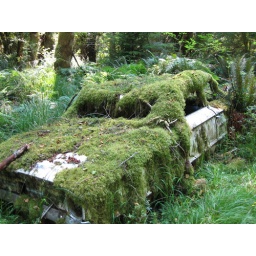
a car slowly being absorbed by the rain forest on Cortes Island, British Columbia.